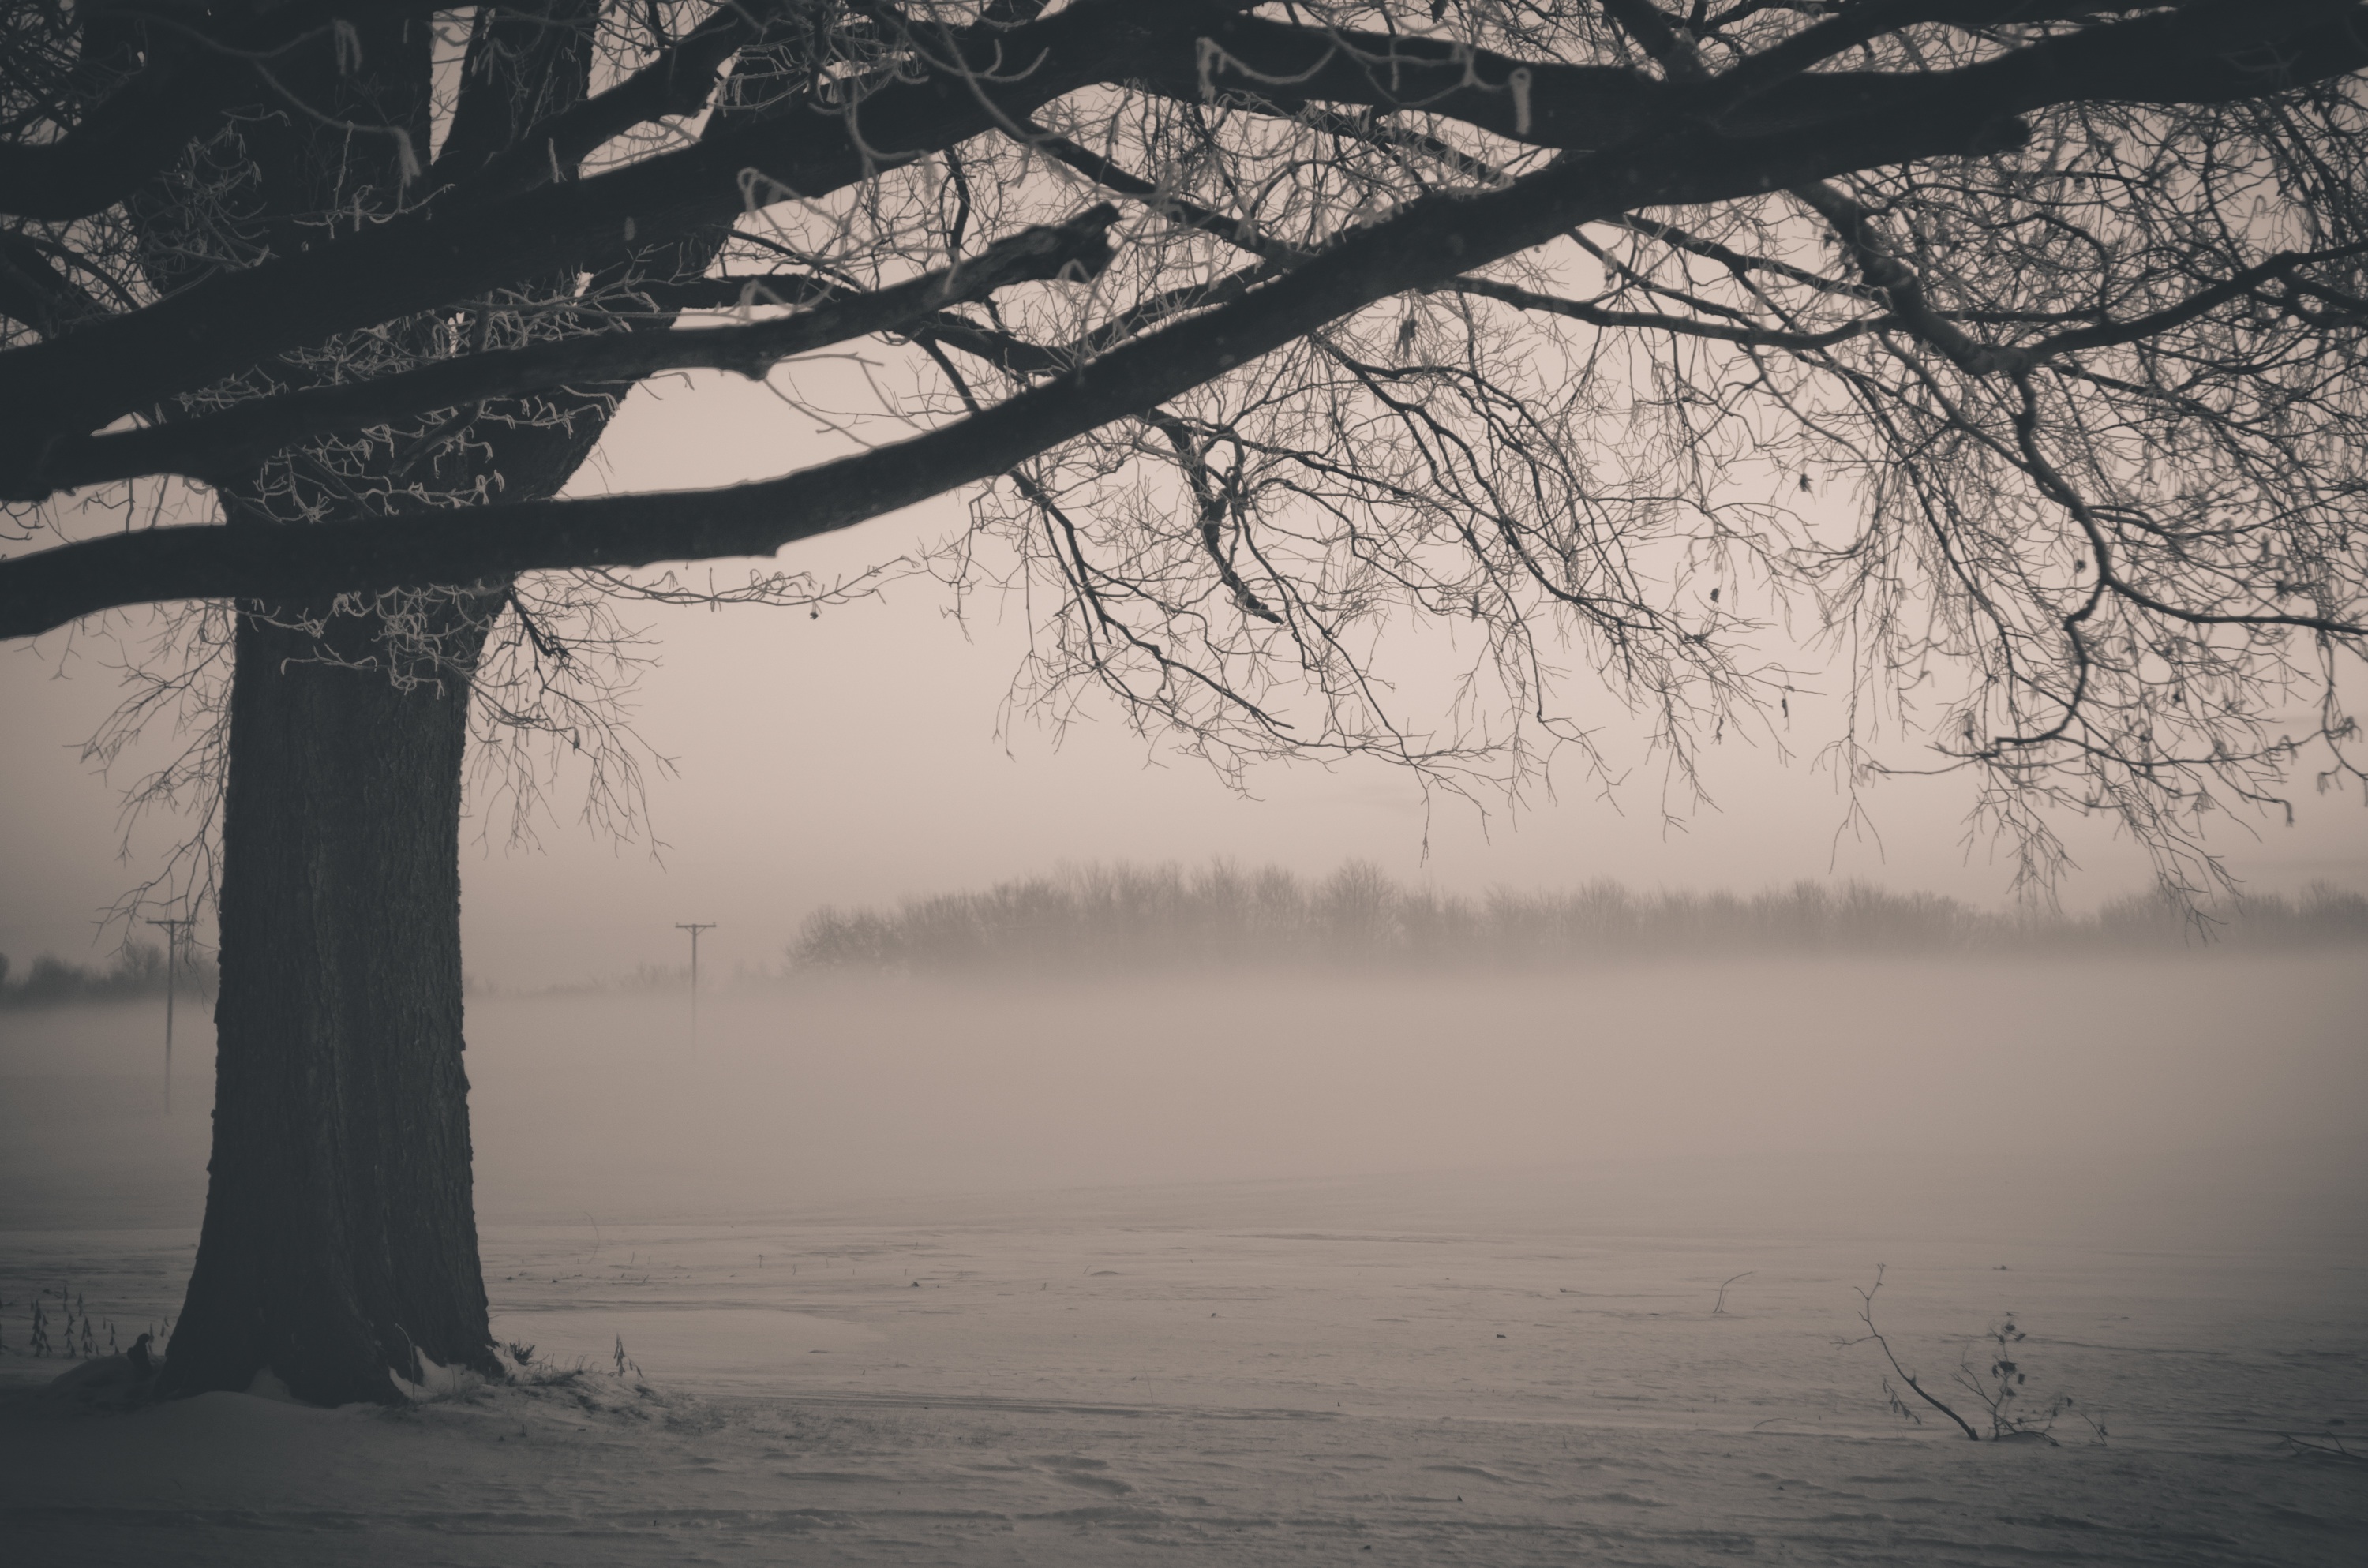
tree, branch, snow, winter, black and white, fog, sunrise, mist, sunlight, morning, frost, dawn, dusk, ice, evening, reflection, weather, monochrome, season, freezing, monochrome photography, atmospheric phenomenon, woody plant